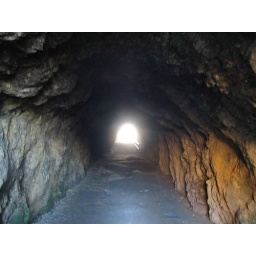
It smelled like a fish pet store or the ocean in there. lol and the sand got into my shoes.